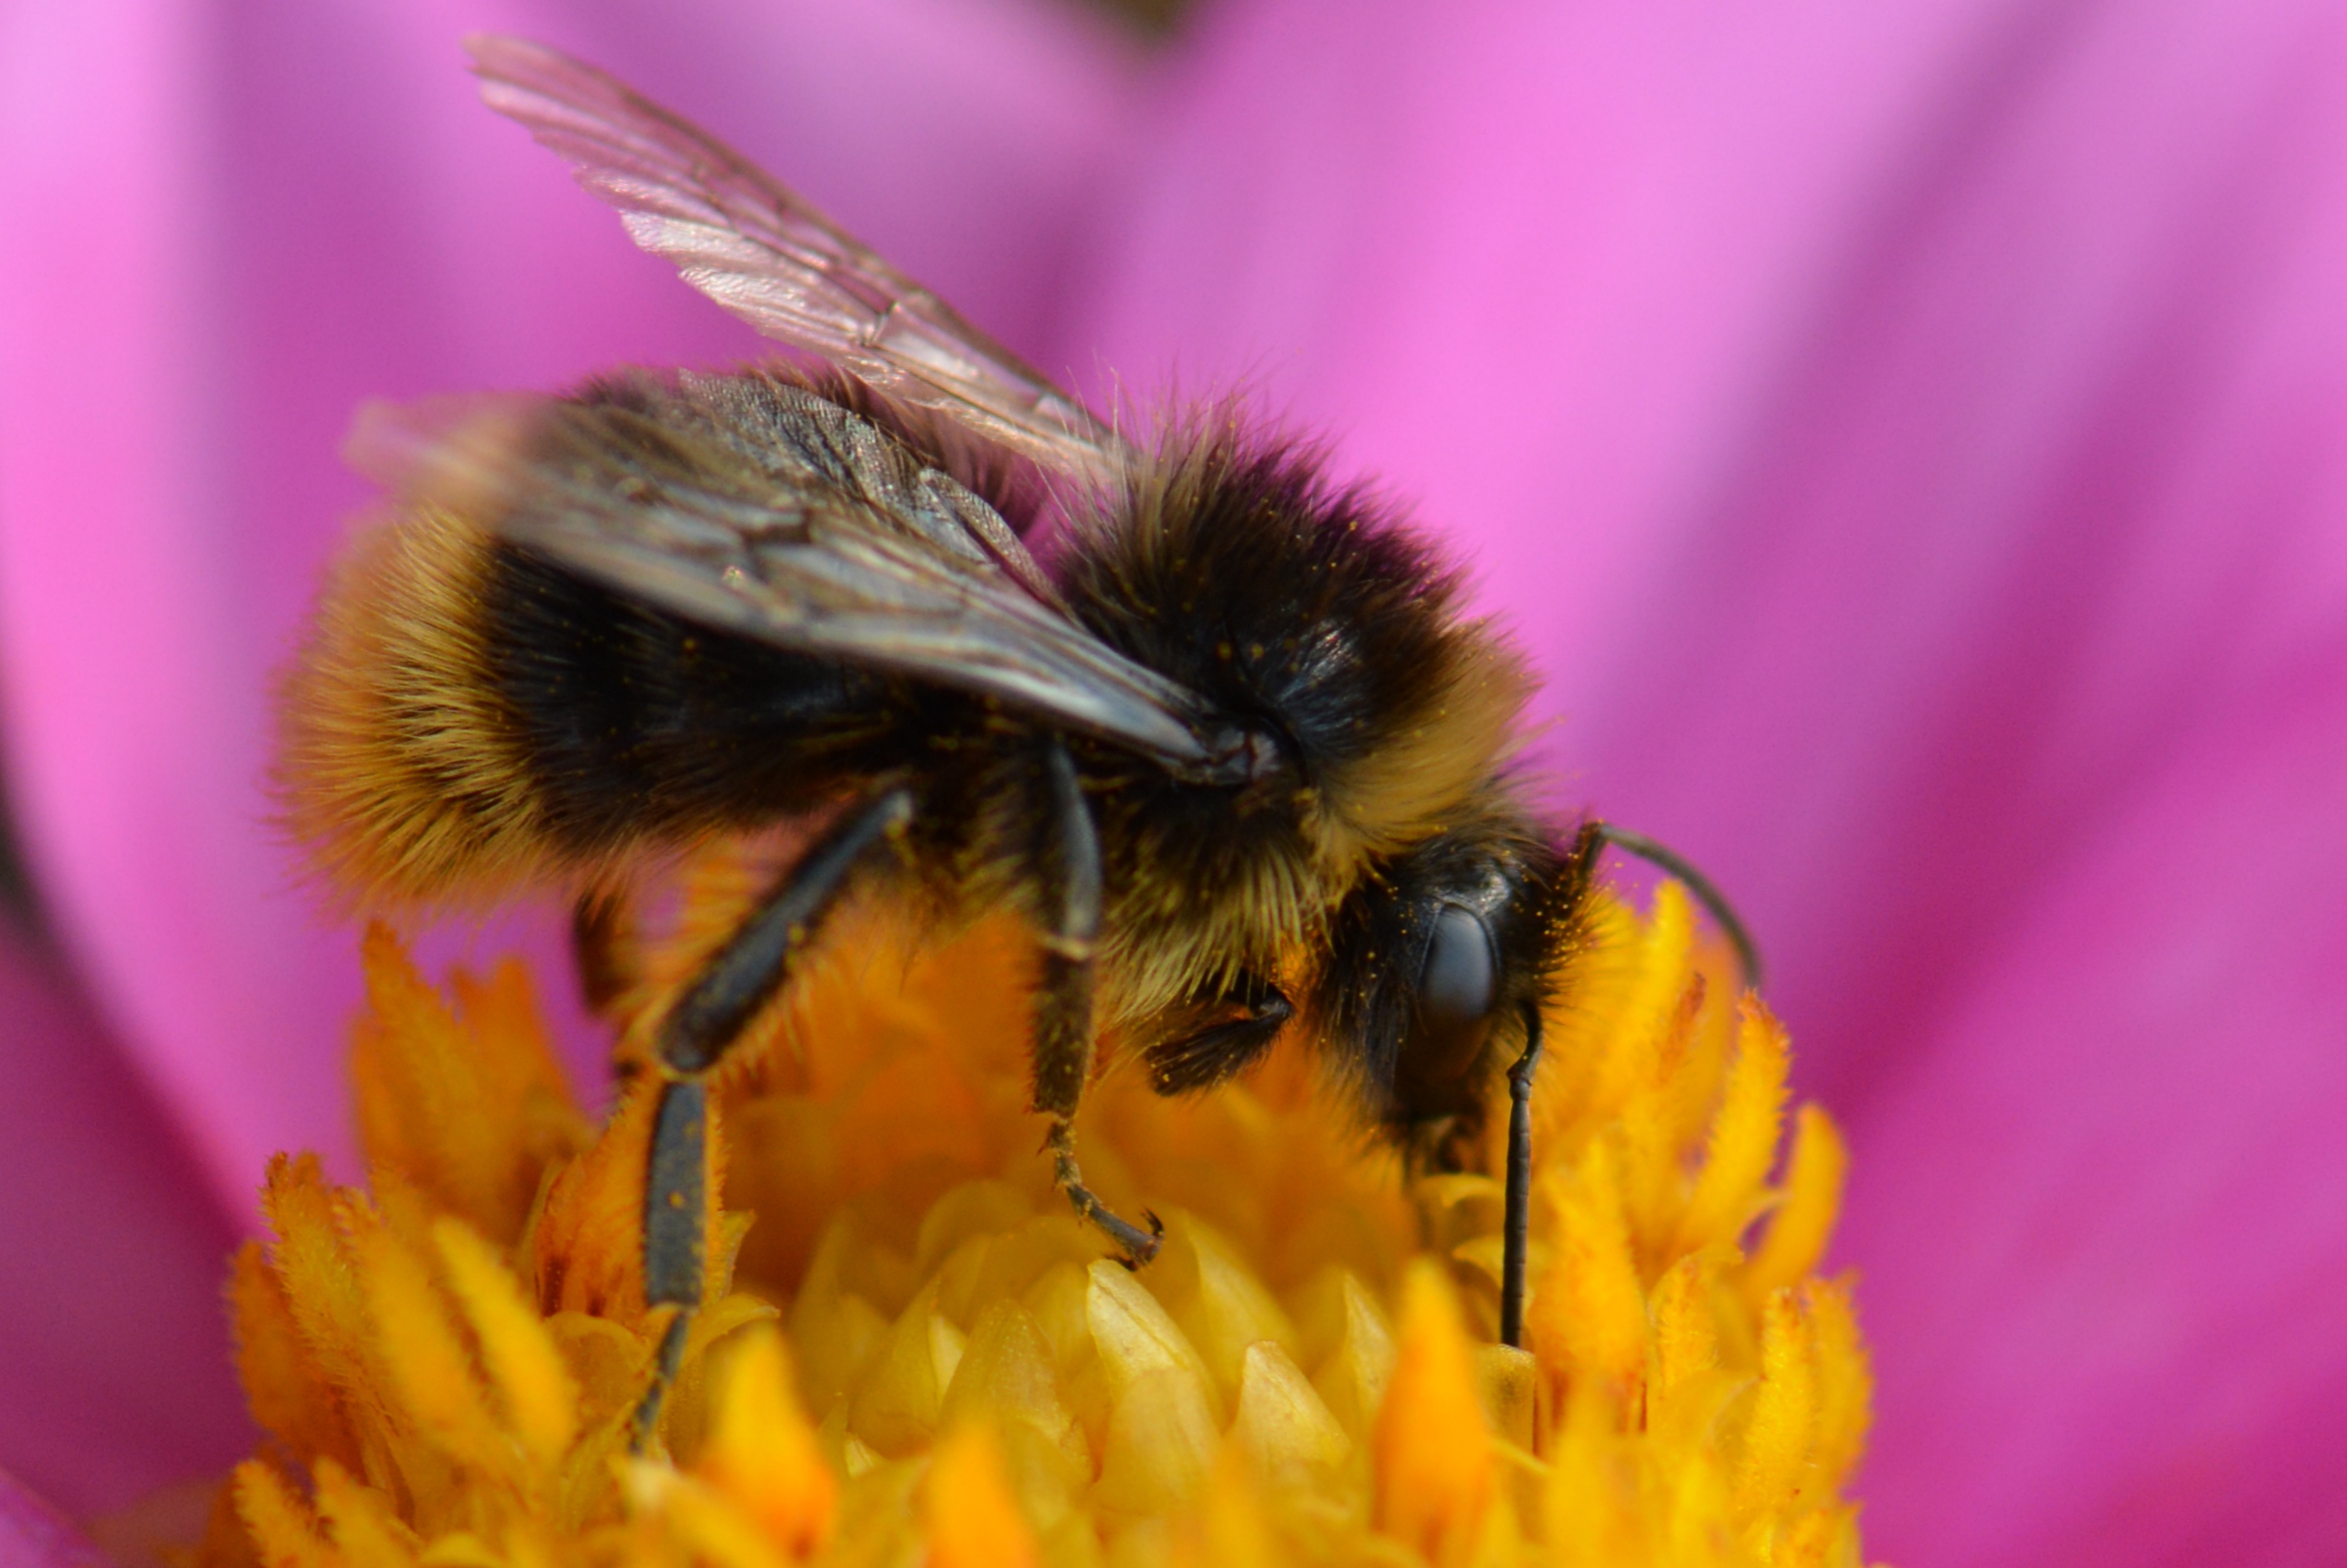
nature, photography, flower, petal, animal, pollen, insect, flora, fauna, invertebrate, close up, bee, bumblebee, nectar, macro photography, arthropod, honey bee, pollinator, membrane winged insect